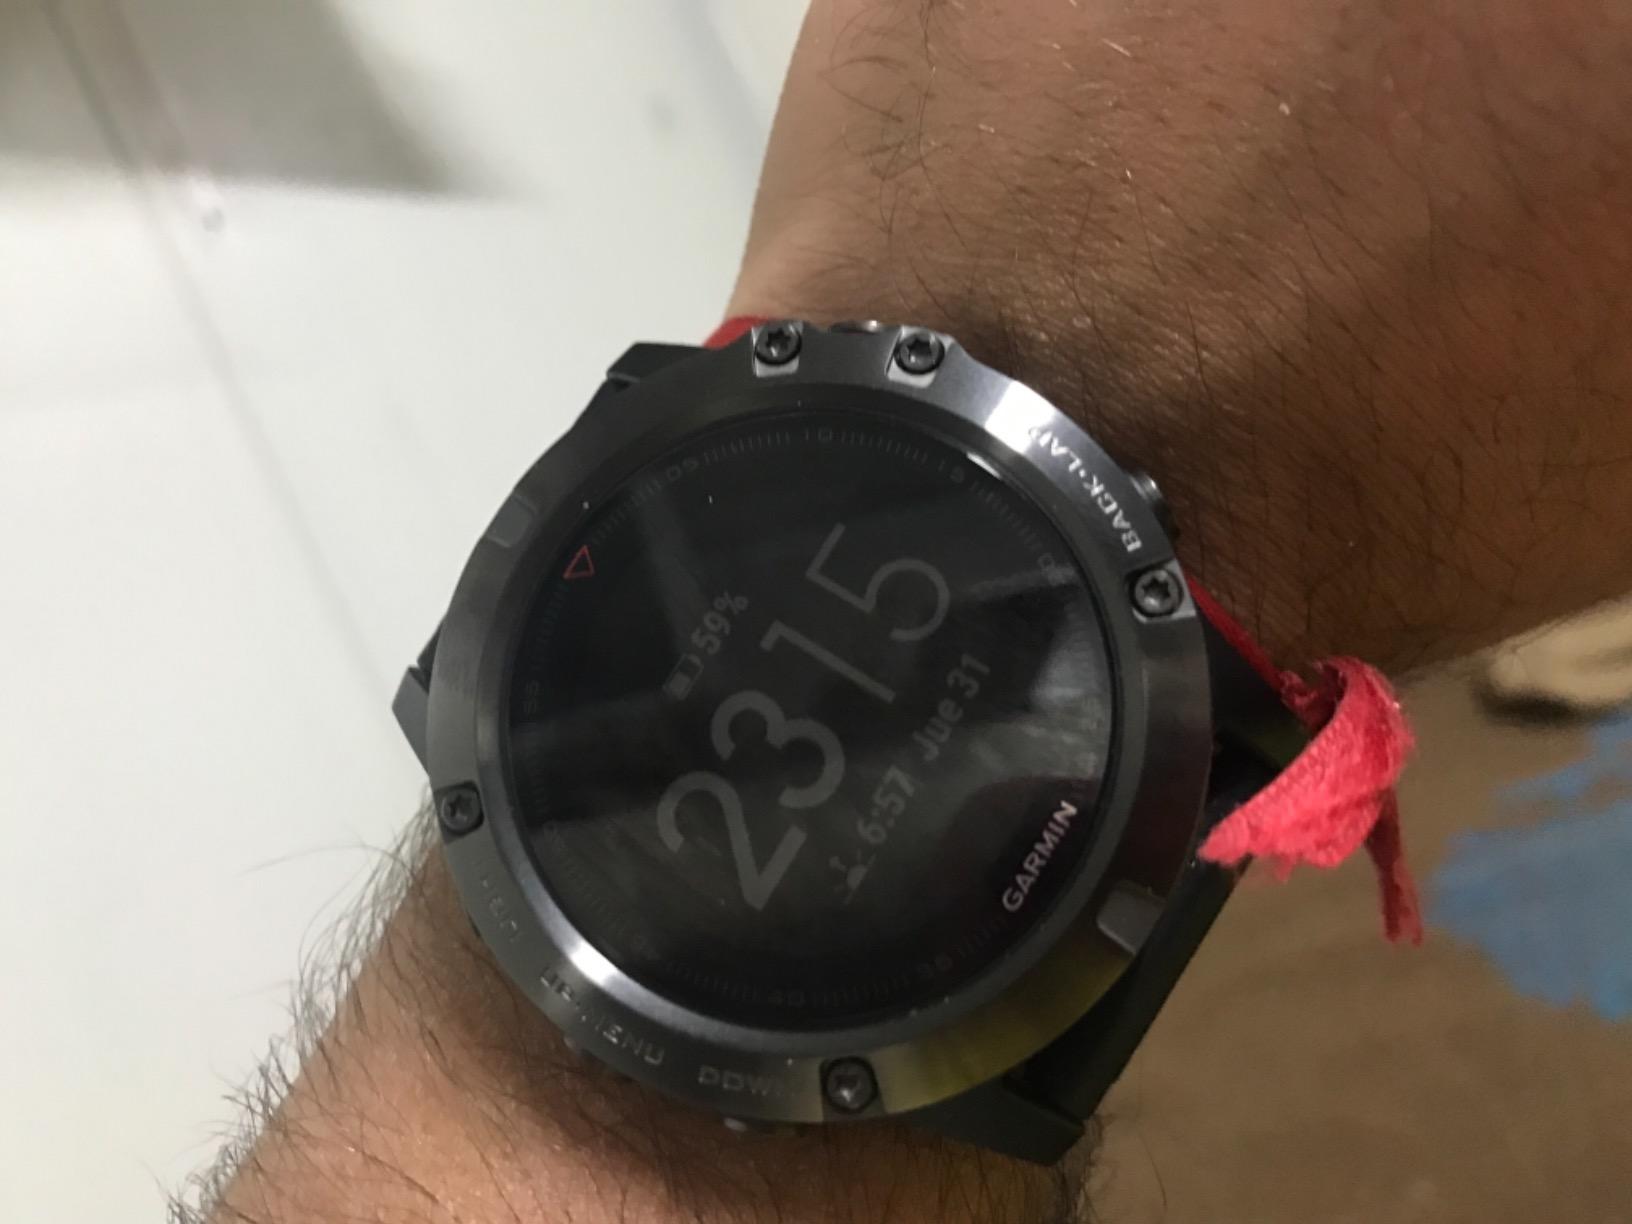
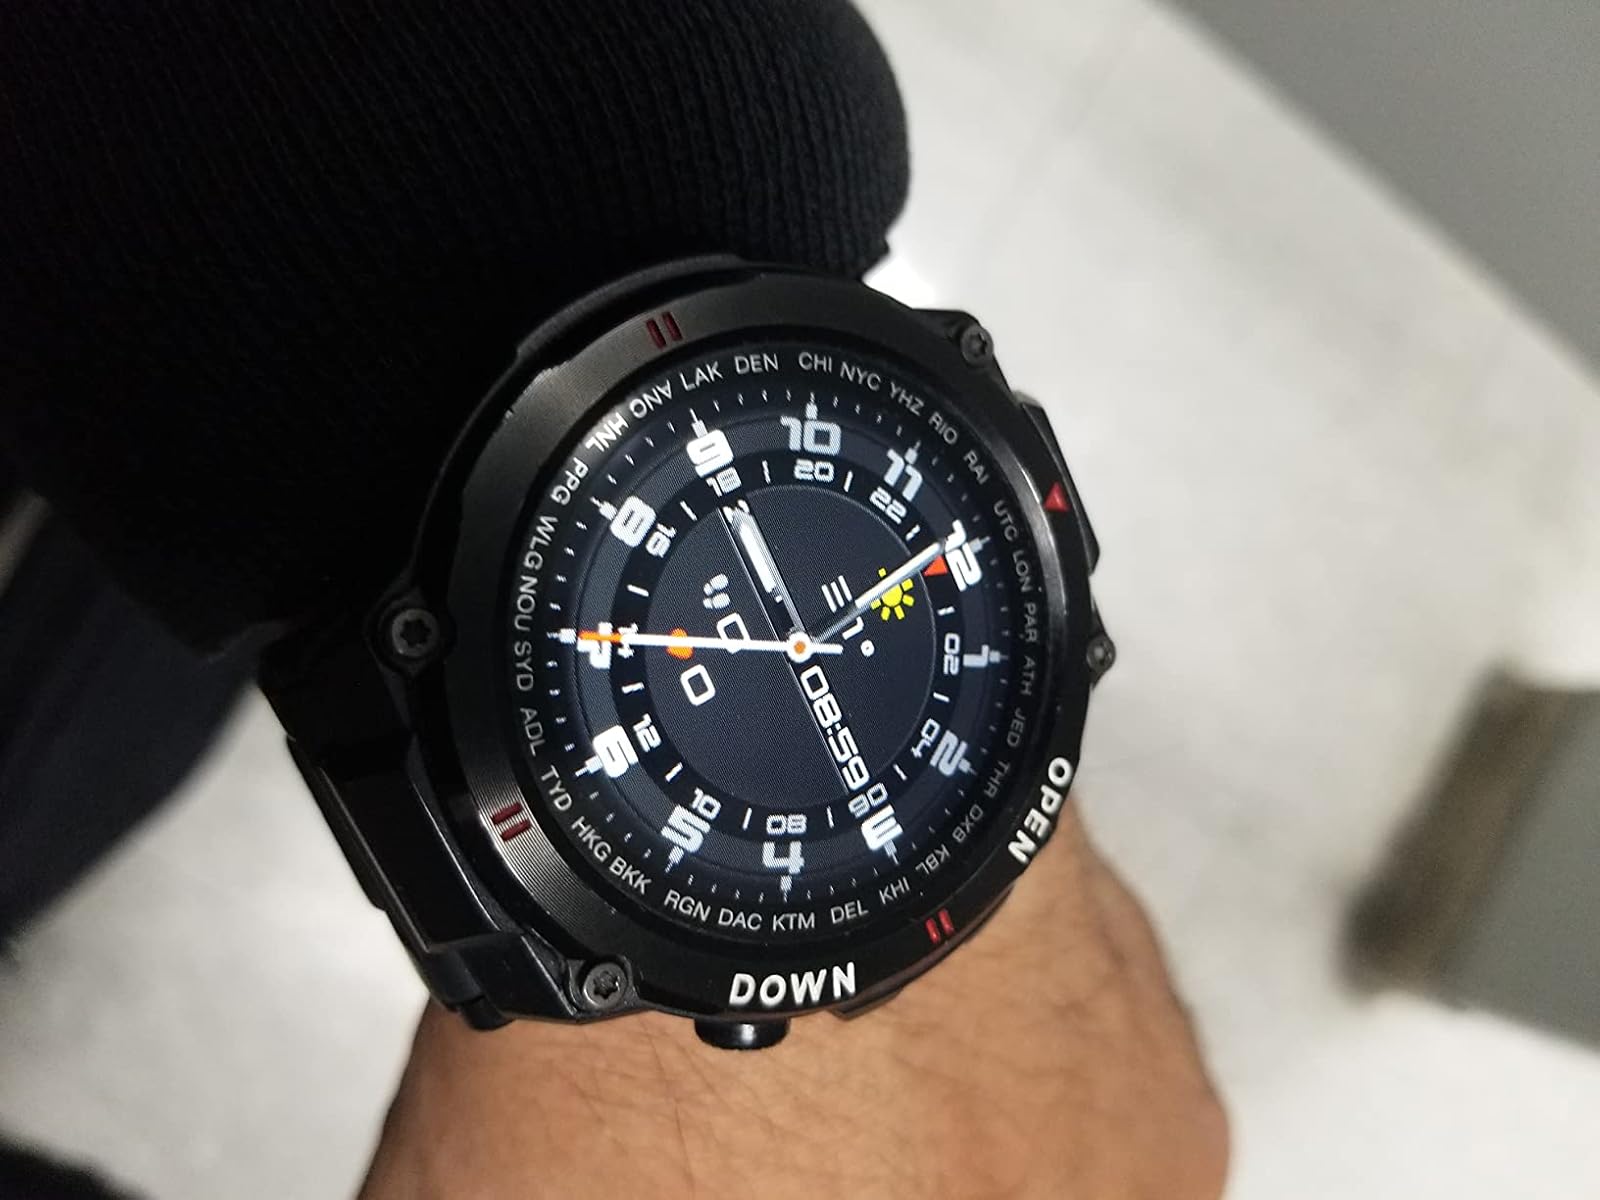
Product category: smartwatch
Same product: no